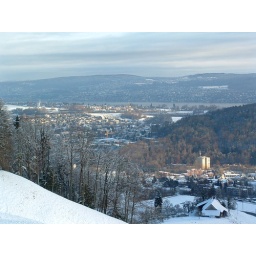
Here is downtown Zurich from the hill near Peter's house